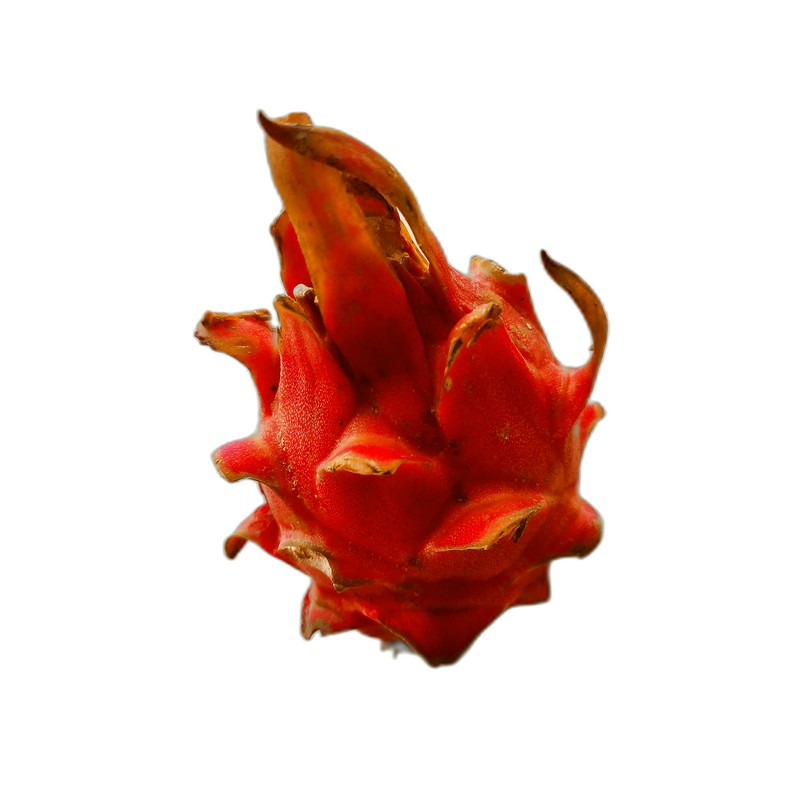
Label: Defect Dragon Fruit